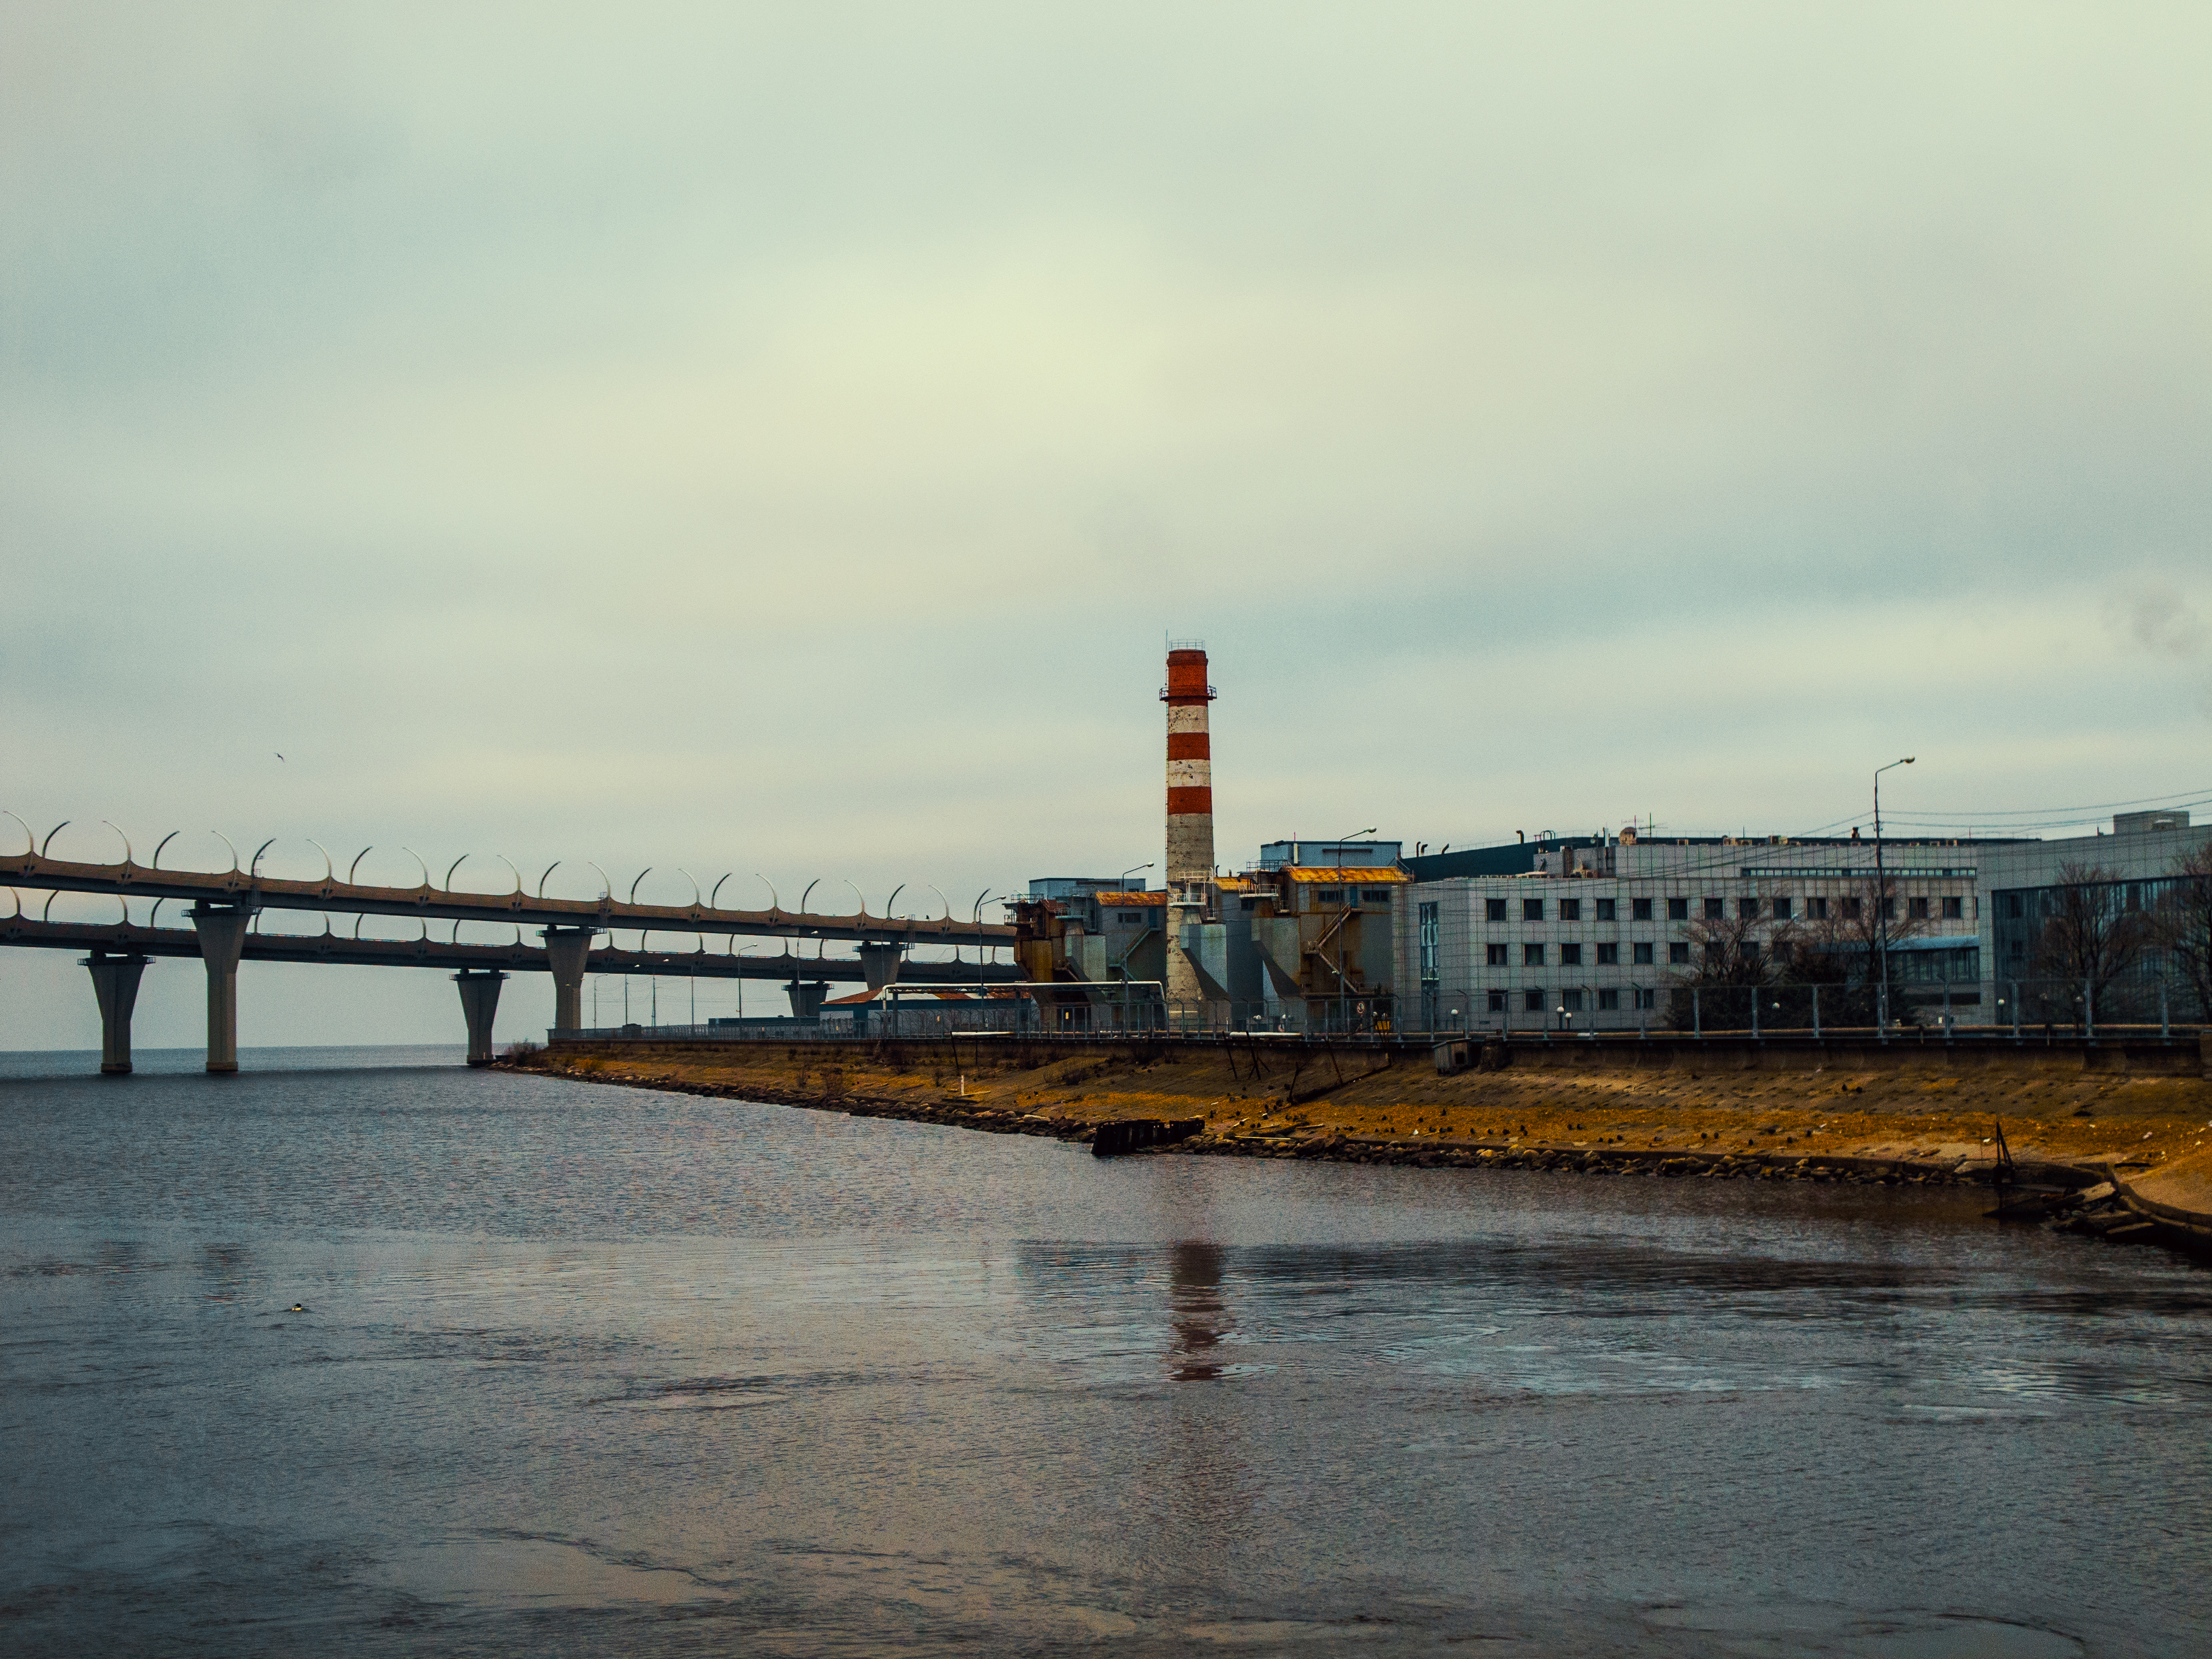
image, fluid, waterway, bridge, chimney, channel, coast, shore, pier, nonbuilding structure, evening, girder bridge, beam bridge, tower